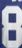
Number: 8